Scott Flinders

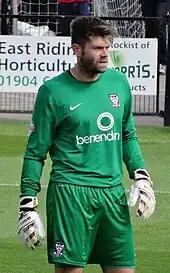
Flinders playing for York City in 2015

On 23 June 2015, Flinders signed for Hartlepool's League Two rivals York City on a one-year contract, with the option of a further year. He made his debut in the opening match of 2015–16, a 3–0 defeat away to Wycombe Wanderers on 8 August 2015. He made 48 appearances in 2015–16, as York were relegated into the National League with a 24th-place finish in League Two. York had the second-poorest defensive record with 87 goals conceded; however, Dave Flett of "The Press" defended Flinders, arguing that "without his saves, the club would have collected even fewer points". York exercised their option to extend his contract for 2016–17.